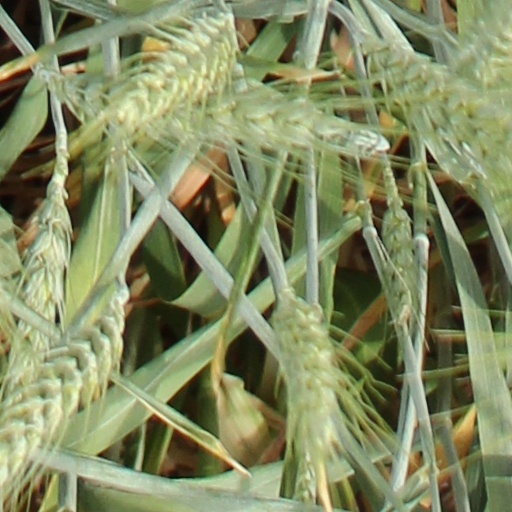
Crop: wheat